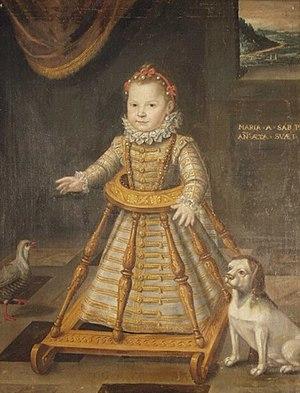
Un trotteur, appelé aussi dans les années 1920 promenette ou trotte-bébé, est un petit appareil roulant, à hauteur d’appui pour les jeunes enfants qui le font avancer par leurs mouvements, sans courir le risque de tomber. Ce tuteur à roulettes est généralement conçu pour des enfants âgés entre 4 et 16 mois et est notamment utilisé pour favoriser leur apprentissage de la marche.